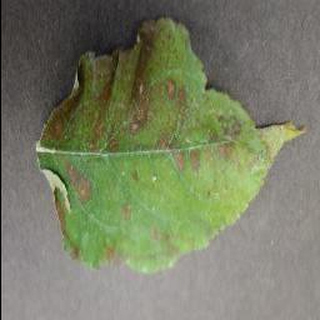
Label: apple_cedar_apple_rust